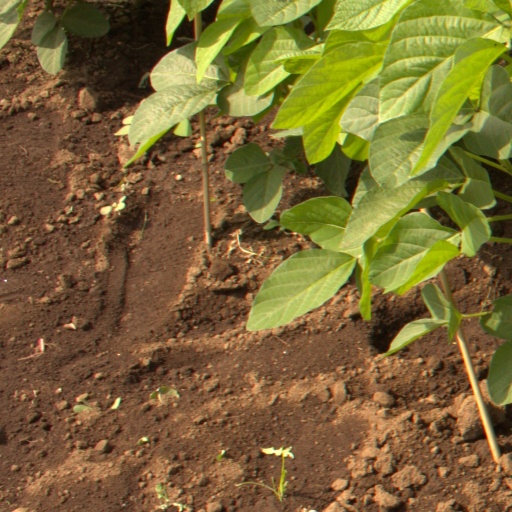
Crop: soybean